Henry Crawford

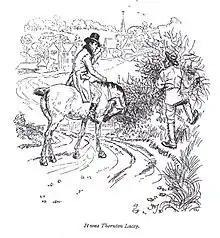
Henry Crawford visits Thornton Lacey, Edmund Bertram's future living.

At the first suggestion of a theatrical performance at Mansfield Park, Henry, for whom theatre was a new experience, declared he could undertake 'any character that ever was written, from Shylock or Richard III down to the singing hero of a farce in his scarlet coat and cocked hat. I feel as if I could be anything or everything.'